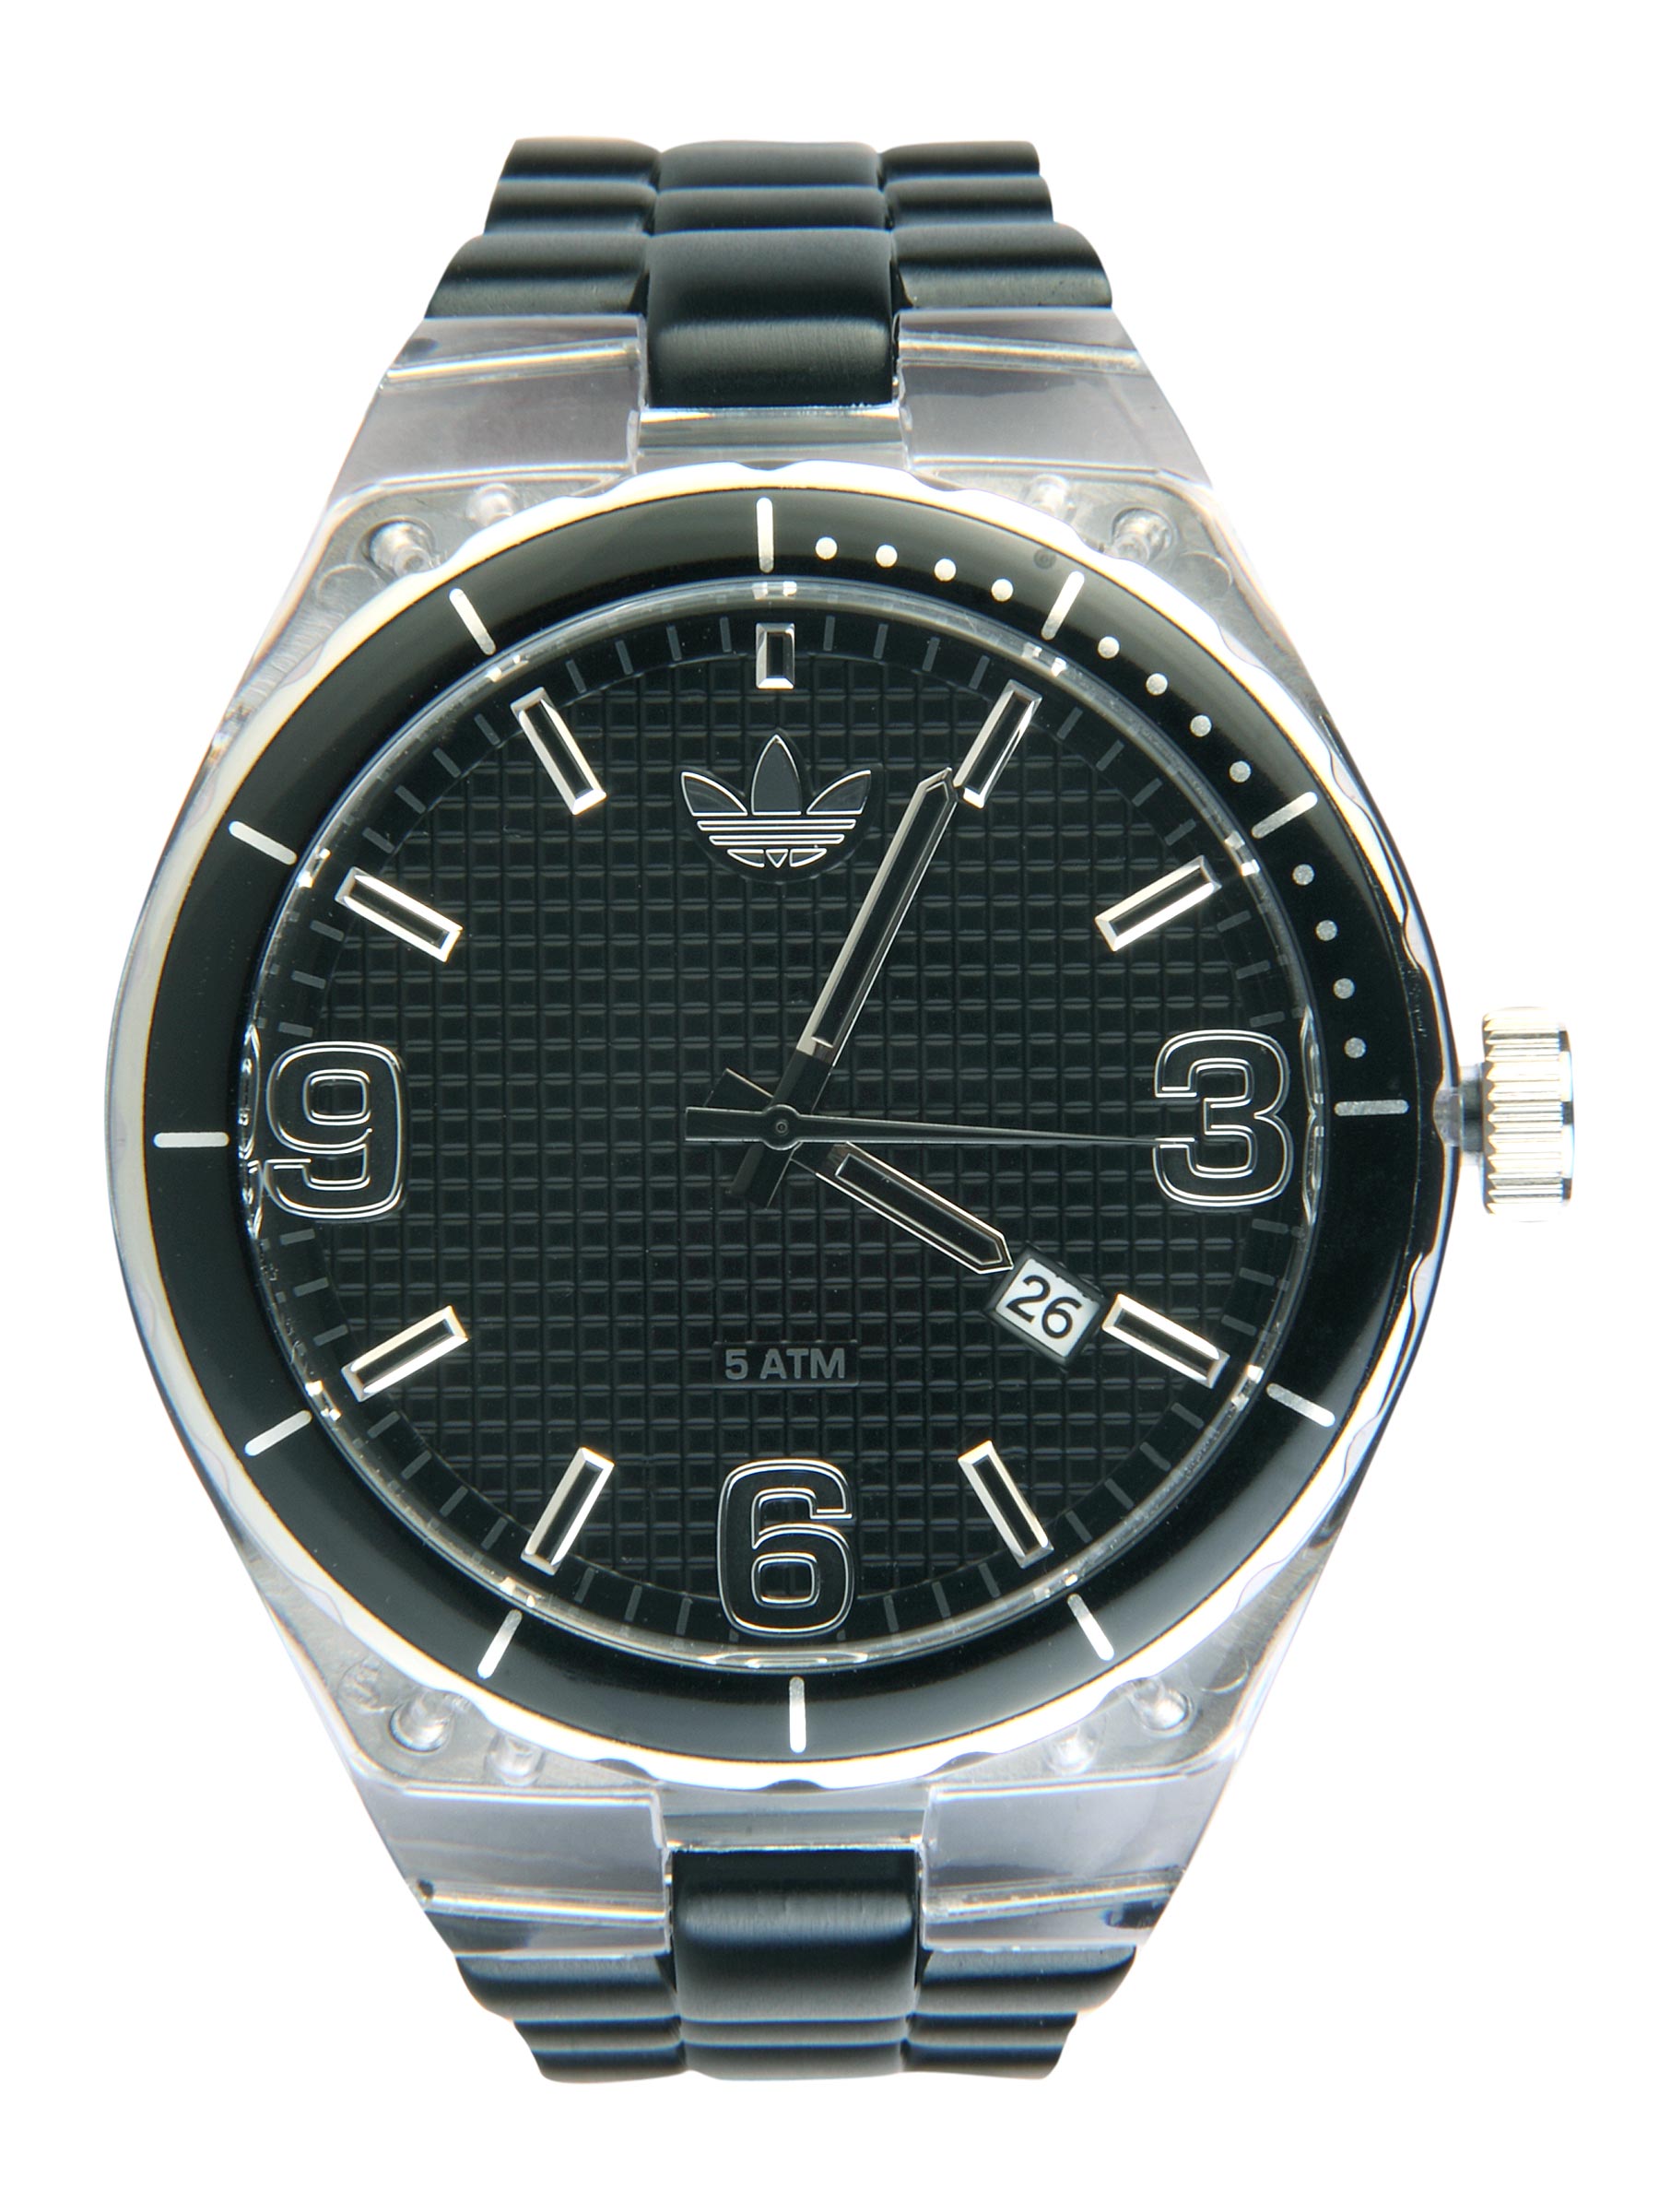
ADIDAS Originals Unisex Black Dial Watch ADH2541
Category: Accessories / Watches / Watches
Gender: Unisex
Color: Black
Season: Winter 2016
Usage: Casual